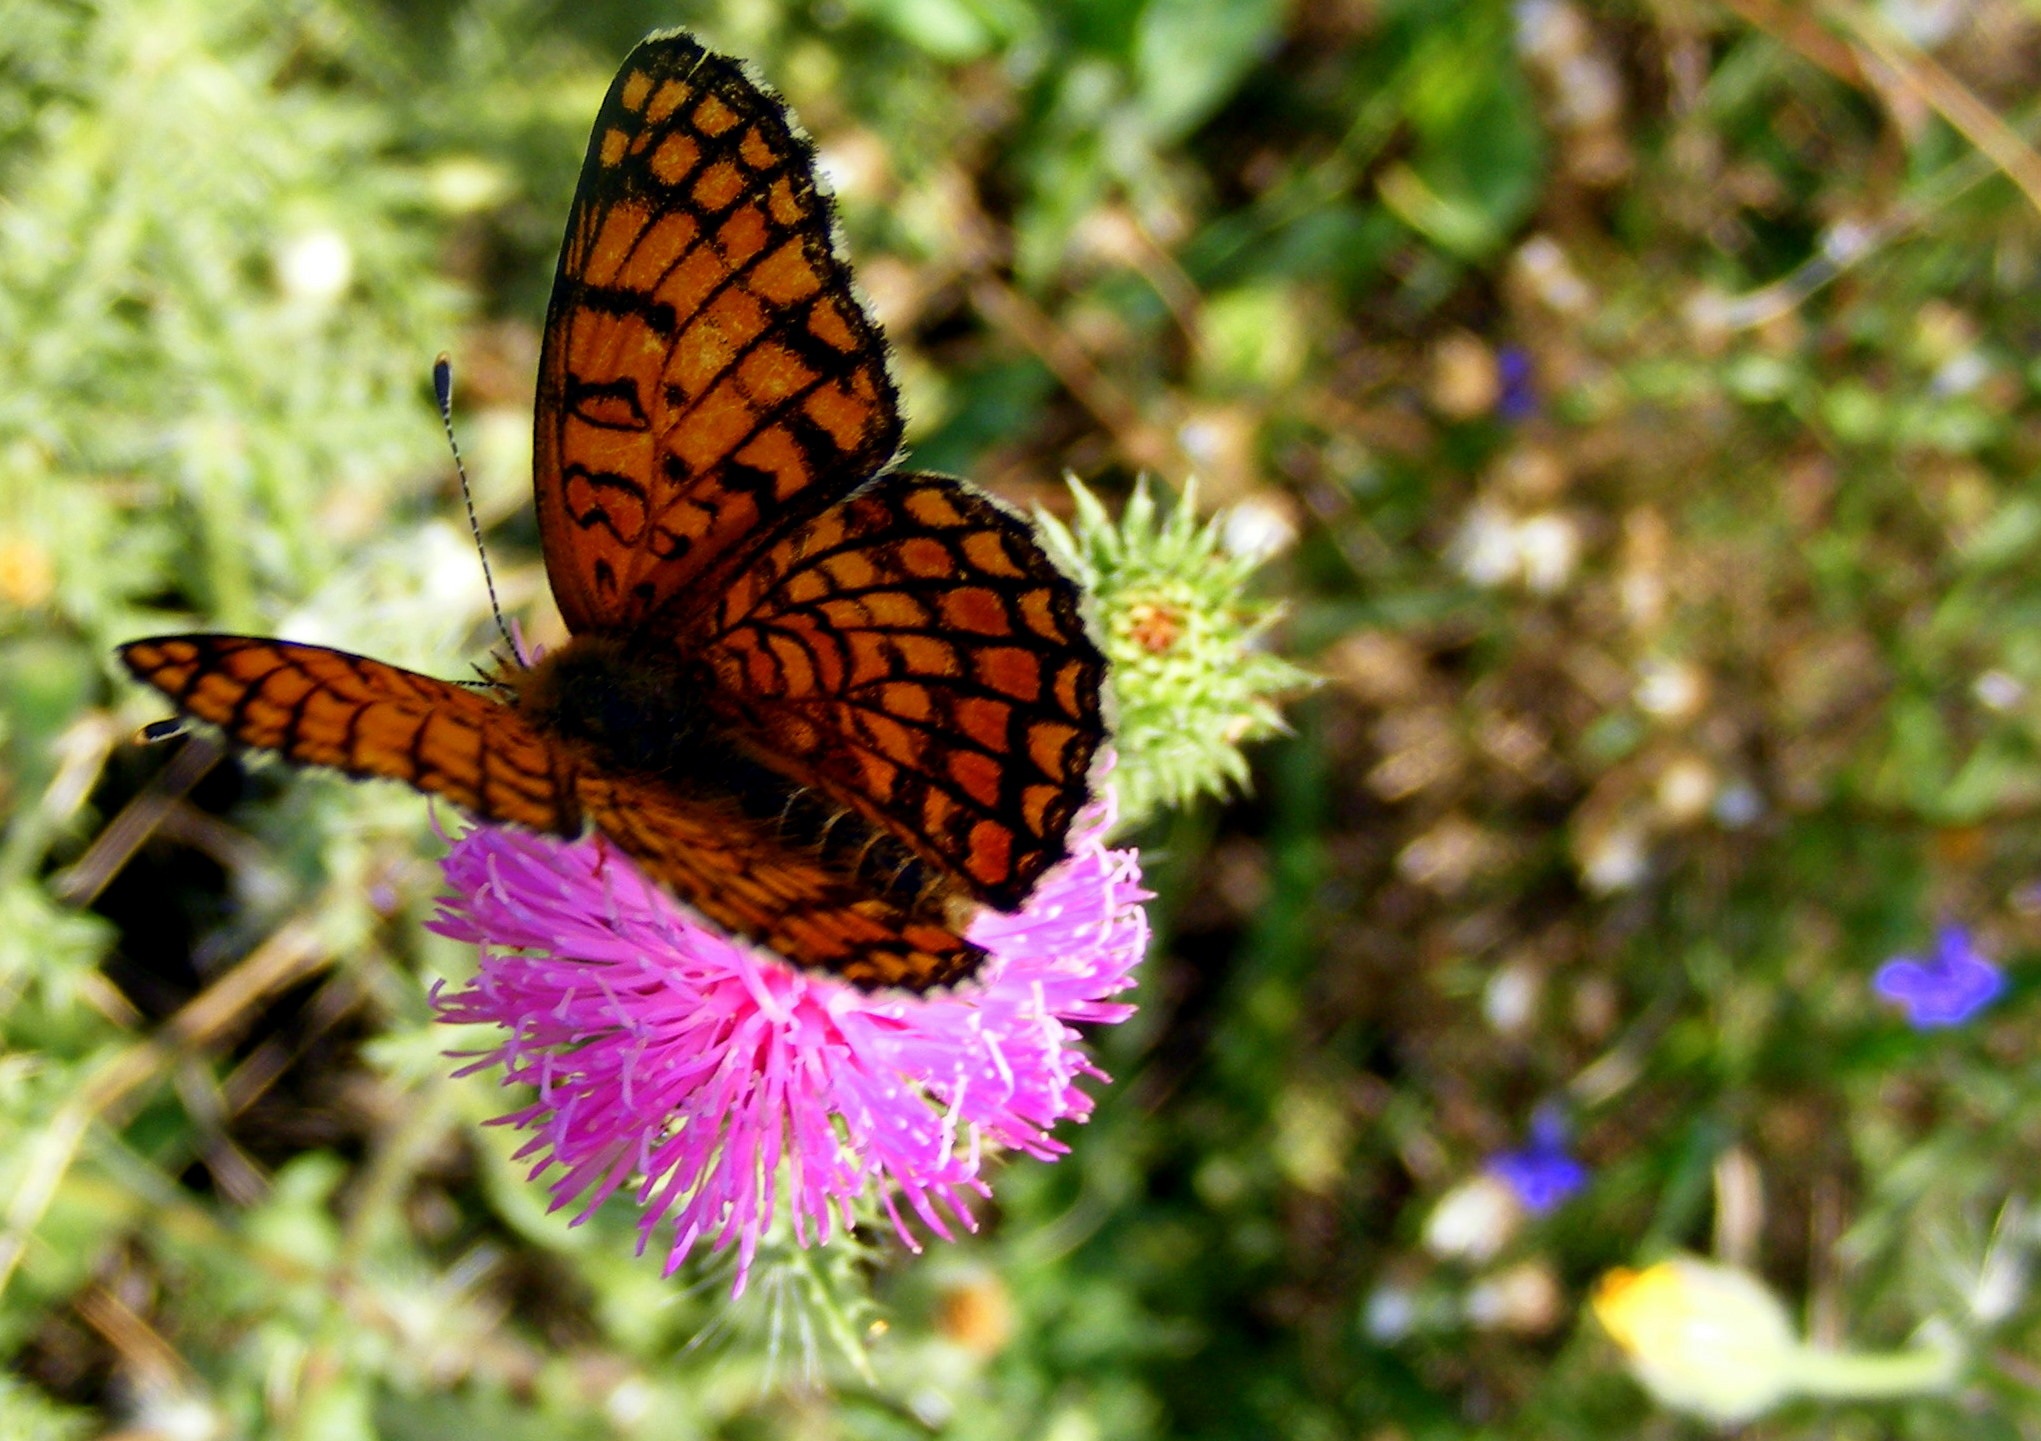
nature, grass, flower, wildlife, green, insect, brown, botany, butterfly, yellow, flora, fauna, invertebrate, wildflower, monarch butterfly, coloring, wings, nectar, insecta, macro photography, arthropod, pollinator, moths and butterflies, lycaenid